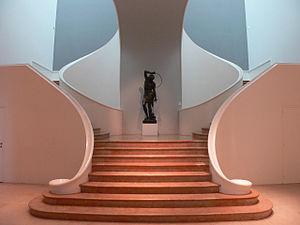
Escalier contemporain du Musée des Beaux-Arts de Nancy
Le musée des Beaux-Arts de Nancy, l'un des plus anciens de France, est installé dans l’un des pavillons qui borde la place Stanislas, au cœur de l’ensemble urbain du XVIIIᵉ siècle inscrit au patrimoine mondial de l’humanité par l’Unesco. Le musée expose une importante collection de peintures européennes et est largement ouvert sur le design, avec notamment une galerie consacrée à Jean Prouvé ou encore à la manufacture Daum.